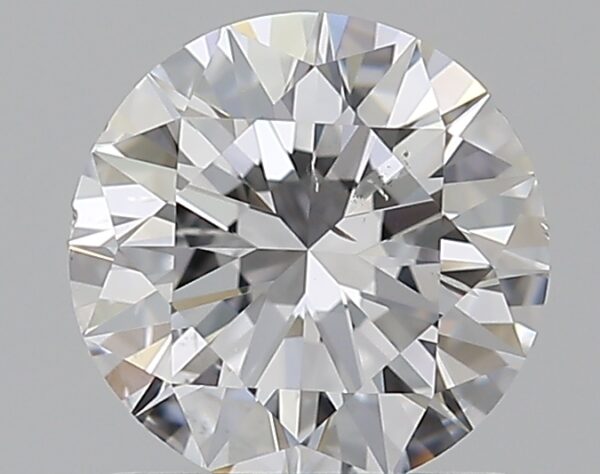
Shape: round
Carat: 1
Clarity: SI1
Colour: D
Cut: EX
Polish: EX
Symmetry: EX
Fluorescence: F
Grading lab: GIA
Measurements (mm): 6.39 x 6.43 x 3.94